Ceh Pech

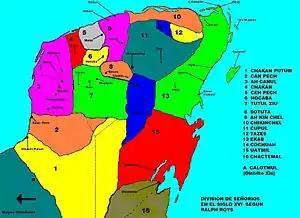
Chiefdoms of Yucatán: Ceh Pech in grey, marked 5

Ceh Pech (pronounced "Keh Pech", 'Ceh (deer): patronymic, perhaps Ah Ceh; Pech (tick), perhaps also a patronymic composed of the union of two family names') is the name of a post-classic Maya ruling family and a province, or "kuchkabal" of the northern Yucatán Peninsula.